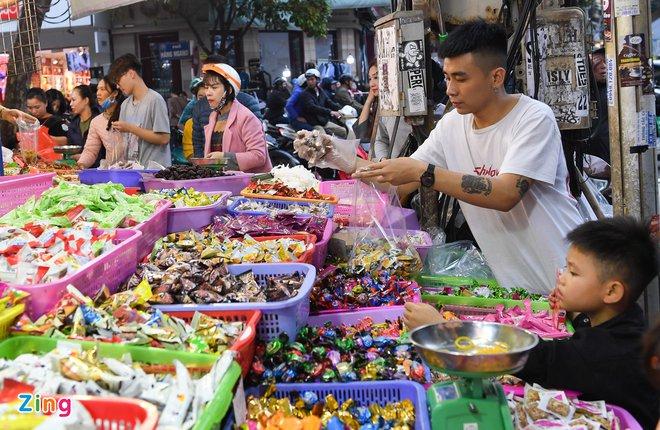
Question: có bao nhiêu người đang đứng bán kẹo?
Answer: hai người